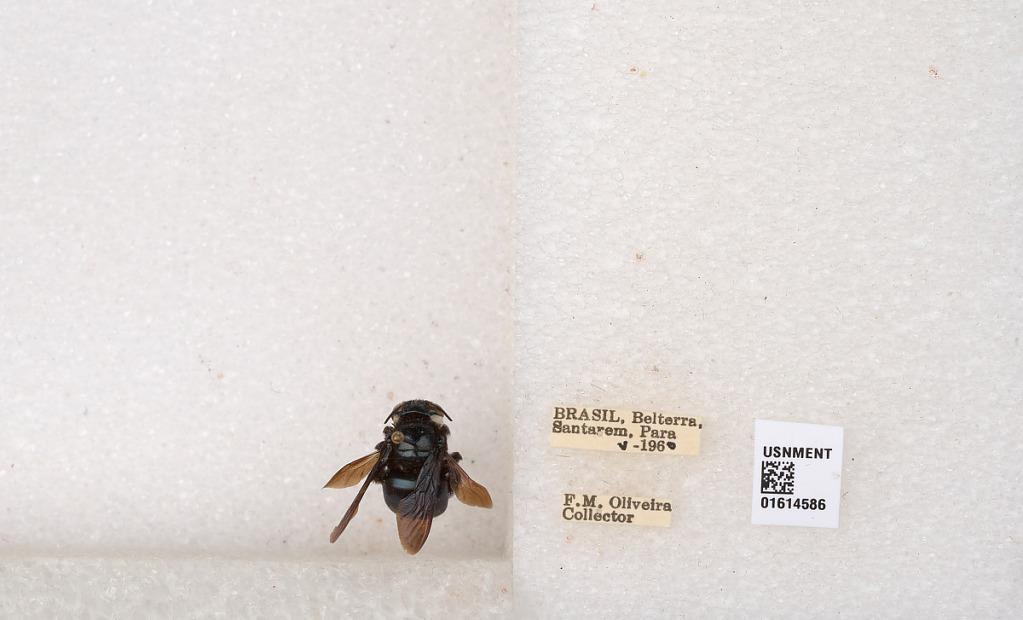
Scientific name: Xylocopa (Schonnherria) muscaria (Fabricius)
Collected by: F. Oliveira
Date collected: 1960-5-1
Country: Brazil
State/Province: Para
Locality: Belterra, Santarem